Karel Heřmánek

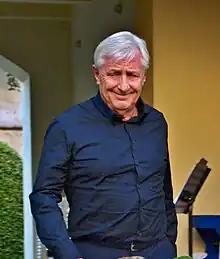
Heřmánek in 2015

Karel Heřmánek (17 October 1947 – 24 August 2024) was a Czech actor. He appeared in more than forty films between 1976 and 2008, including the role of Lucifer in 1984's "S čerty nejsou žerty" ("Give the Devil His Due").